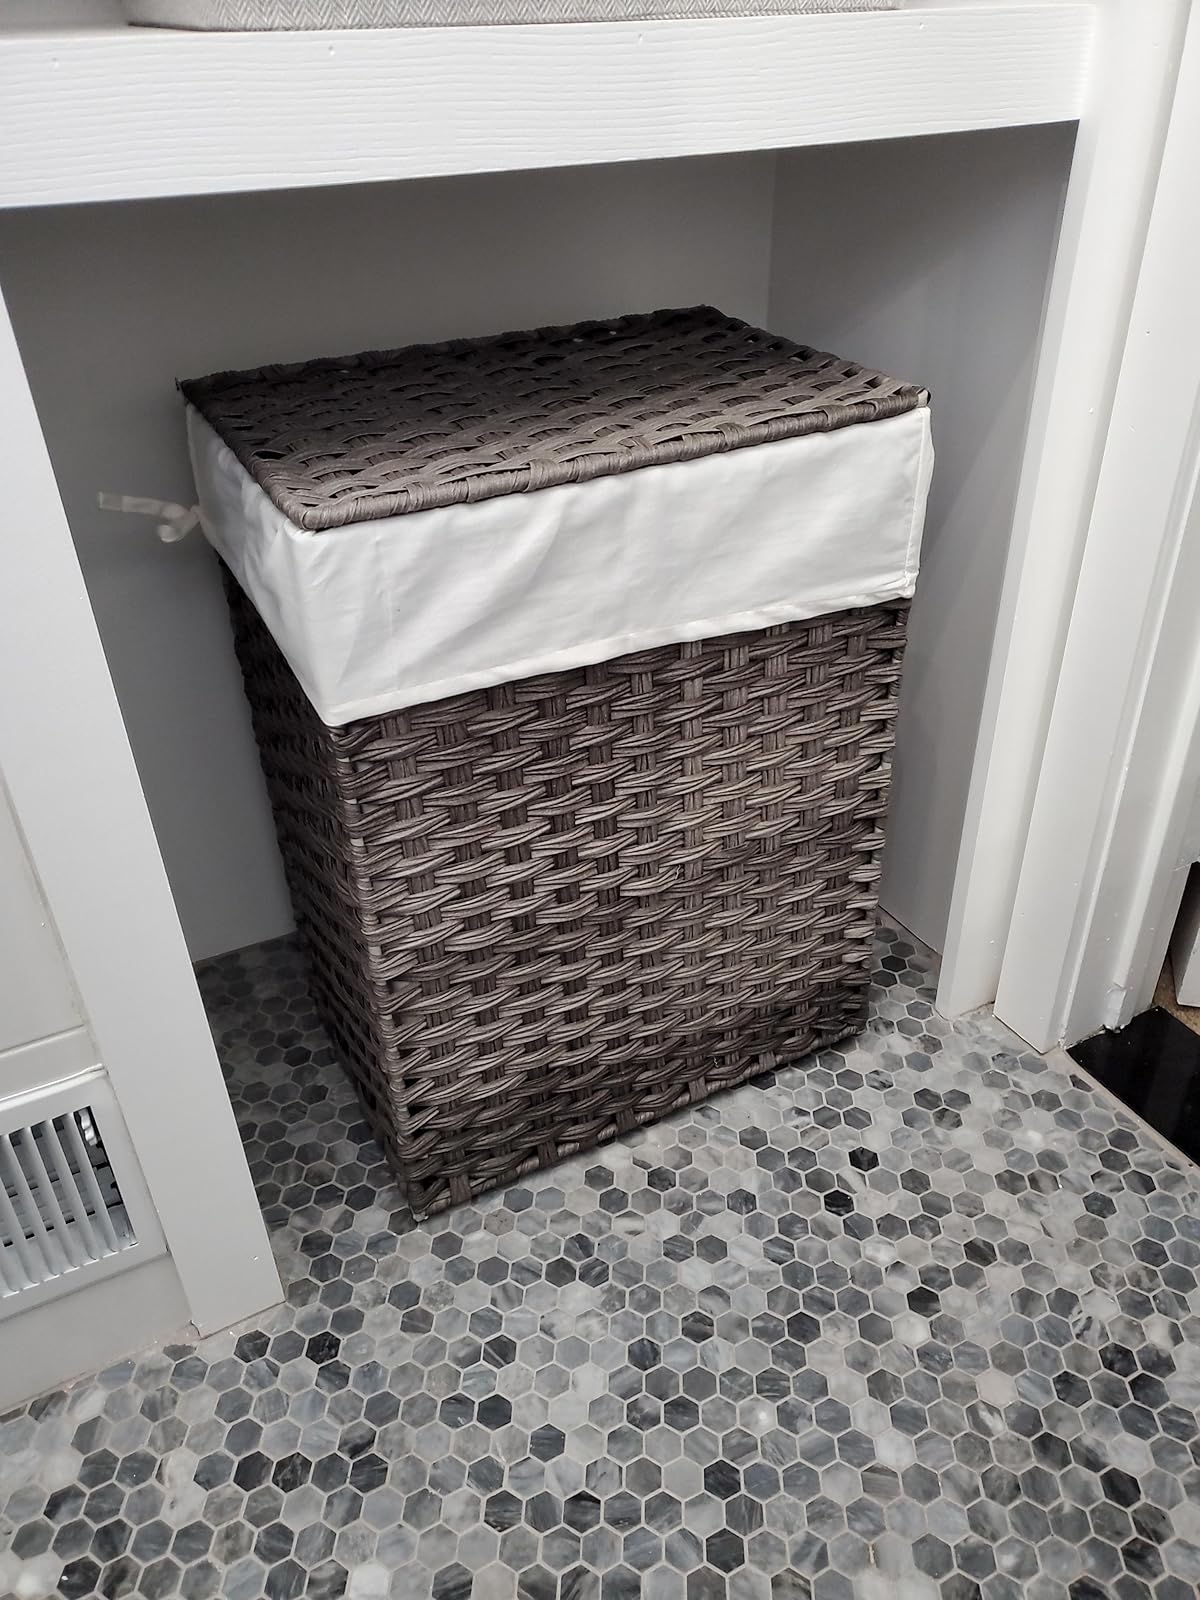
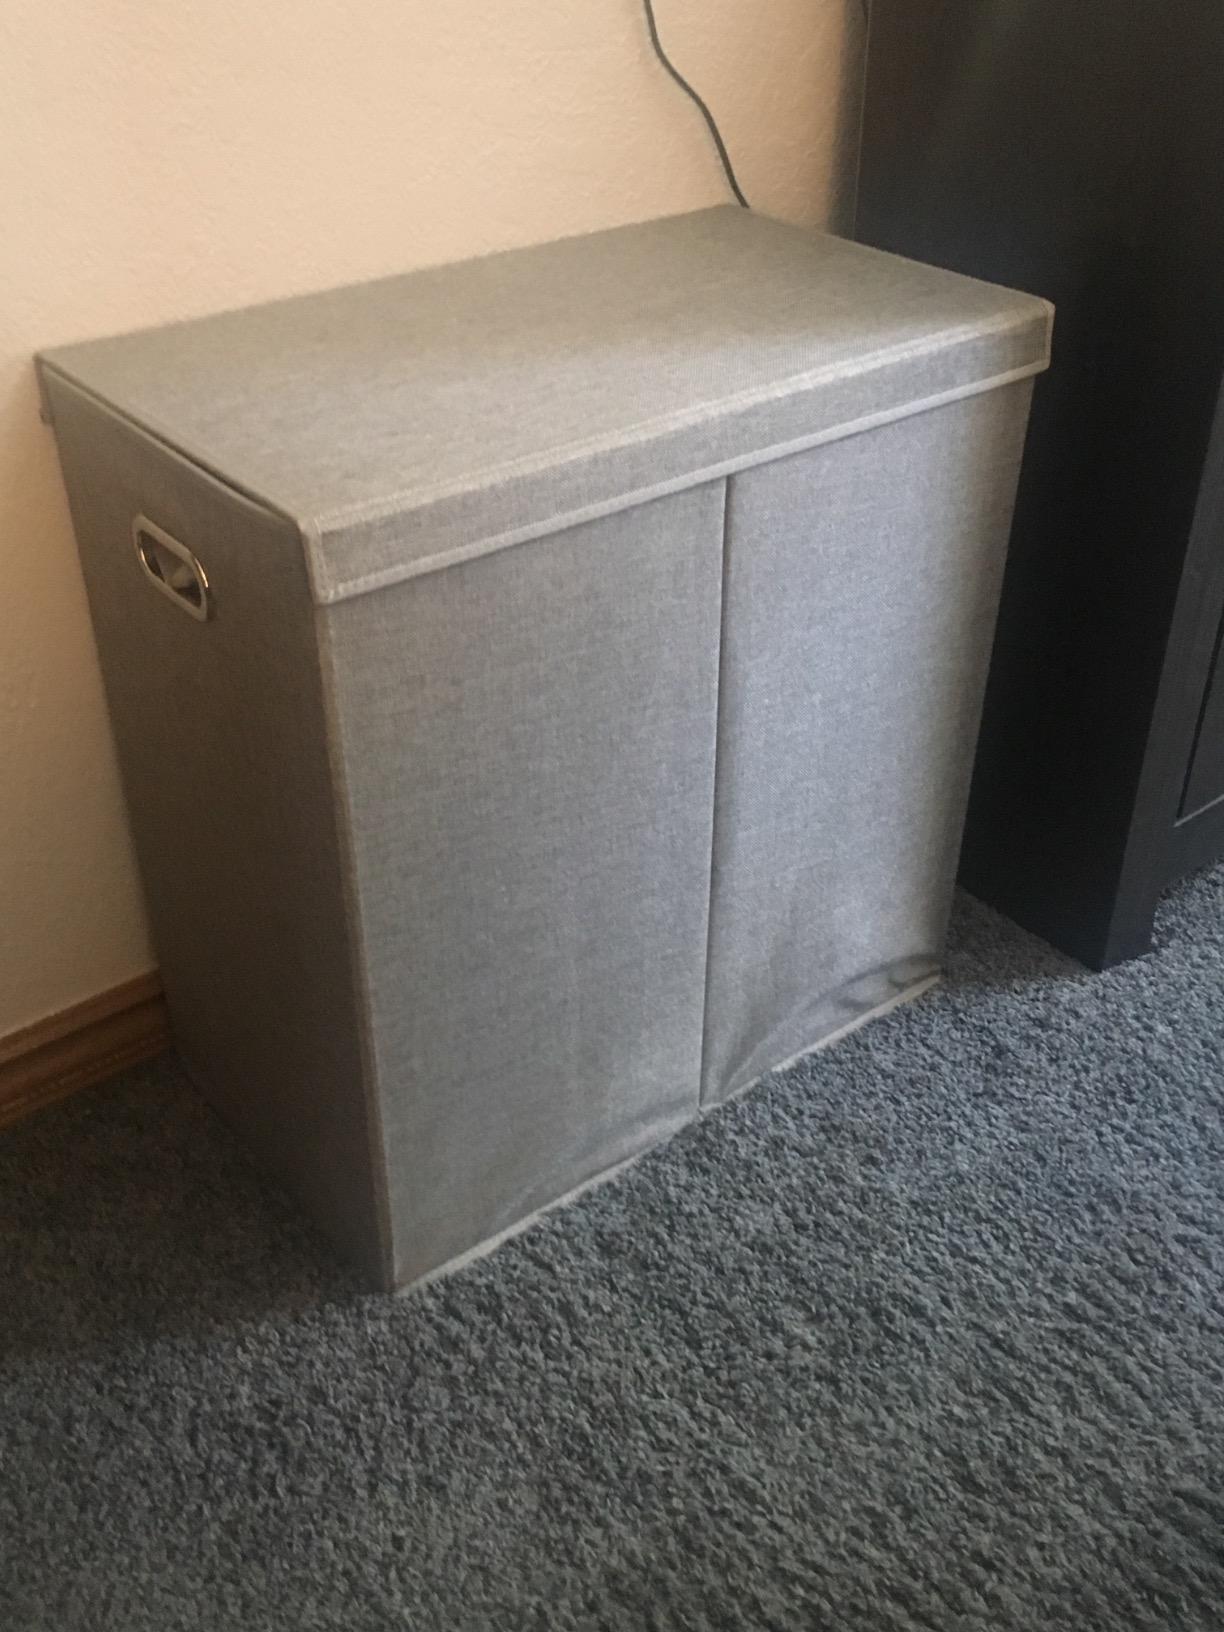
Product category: items_hamper
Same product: no